Filip Lastrić

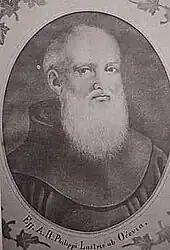
"Philippus Lastric ab Ocevia"

Filip Lastrić (born Martin Jakovović; 1700 – 19 April 1783), also known as Philippus de Occhievia, was a Bosnian writer and friar of the Franciscan Province of Bosna Argentina. His works include the first overview of the geography and history of Bosnia and Herzegovina.